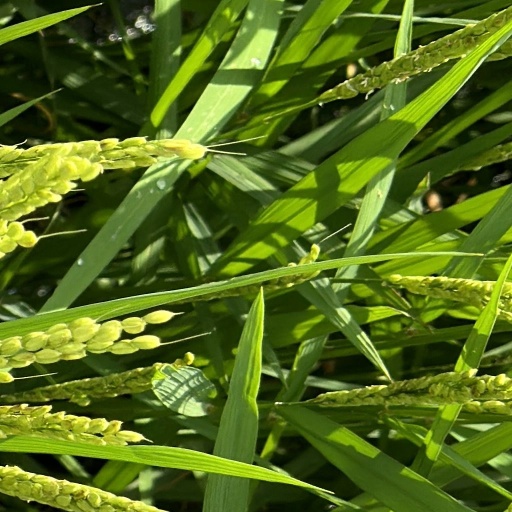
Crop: rice